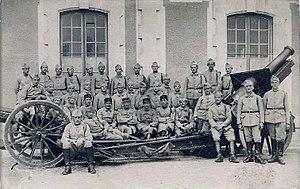
Groupe du 43e RAD, Caen, Quartier Claude Decaen, fin des années 1930 avec à gauche un canon de 75 modèle 1897 et à droite un 155C Schneider
Le 43ᵉ régiment d'artillerie est un régiment d'artillerie de l'armée française créé en 1911, qui se distingua notamment lors de la Première Guerre mondiale et la bataille de France durant Seconde guerre mondiale.
Le quartier Claude Decaen est une ancienne caserne d'artillerie située à Caen, dans le quartier Sainte-Thérèse-Demi-Lune. Occupée à partir de 1913-1914, elle est détruite après sa cession à la ville de Caen à la fin des années 1980.